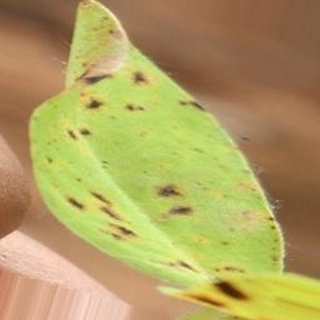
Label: groundnut_late_leaf_spot